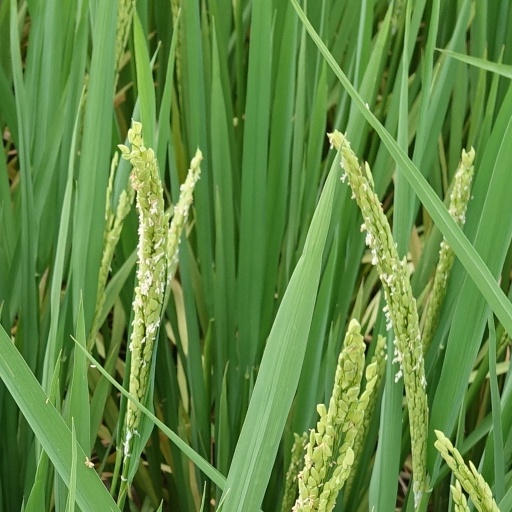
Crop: rice